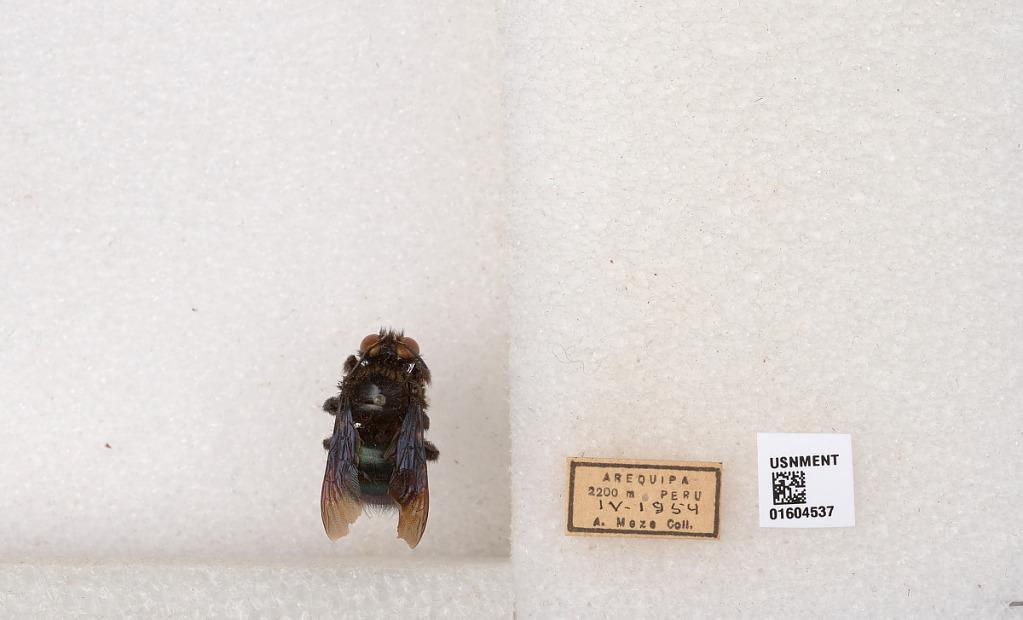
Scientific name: Xylocopa (Schonnherria) viridigastra Lepeletier
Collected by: A. Meze
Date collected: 1954-4-1
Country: Peru
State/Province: Arequipa
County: Arequipa
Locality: Arequipa